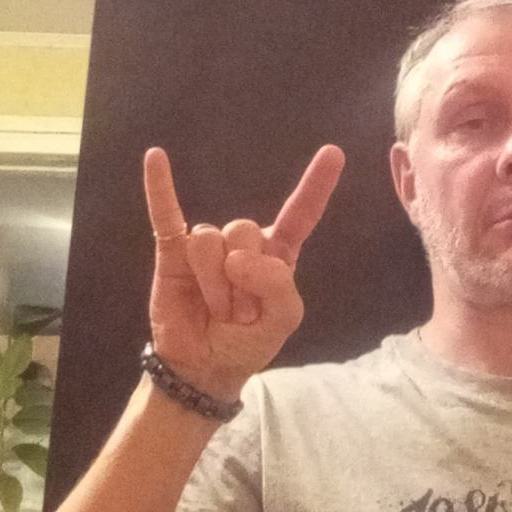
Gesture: rock